South Alberta Light Horse

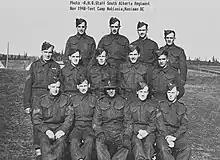
Group photo of the R.H.Q. staff of the South Alberta Regiment at Wakesiah Camp, Nanaimo, B.C.

The 31st Battalion (part of the 6th Infantry Brigade) participated in the first tank attack in history at the Battle of Flers-Courcelette on 15 September 1916, while A Squadron, Canadian Light Horse, made the last cavalry charge in Canadian history at the battle of Iwuy on 10 October 1918. This means that among the predecessor units of the SALH, one participated in the first military operation involving the tank and another mounted the last cavalry charge in Canadian history.